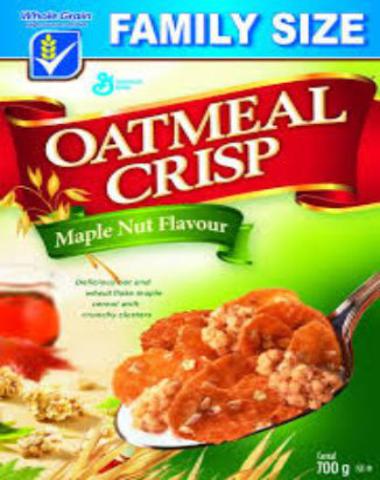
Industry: Food